Natural rope

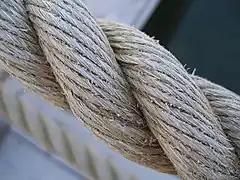
Three strand natural fiber rope

A natural rope is a rope that is made from natural fibers. These fibers are obtained from organic material (such as materials produced by plants). Natural ropes suffer from many problems including susceptibility to rotting, degradation, mildew and wear out very quickly.